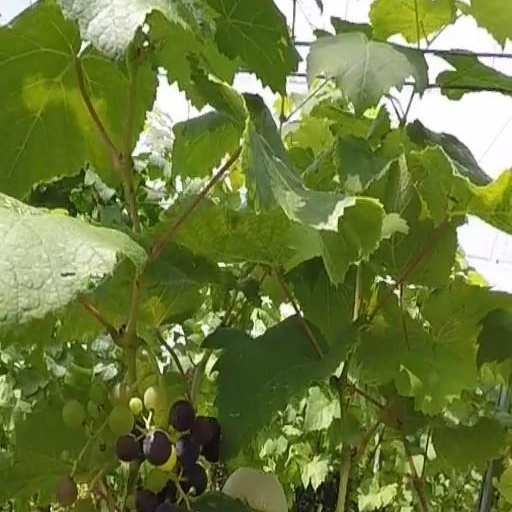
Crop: grape